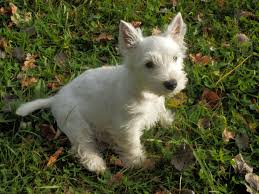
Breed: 209-n000040-West_Highland_white_terrier